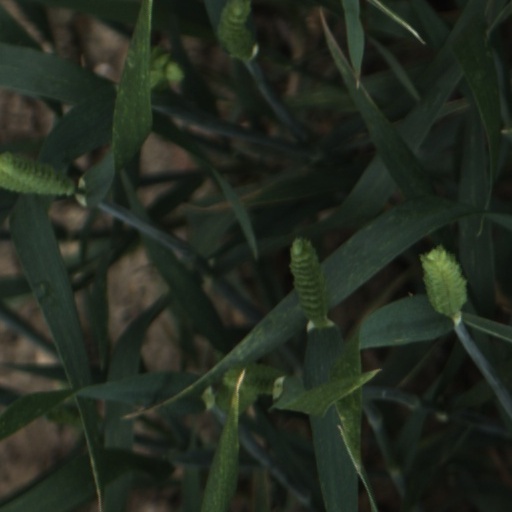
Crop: wheat